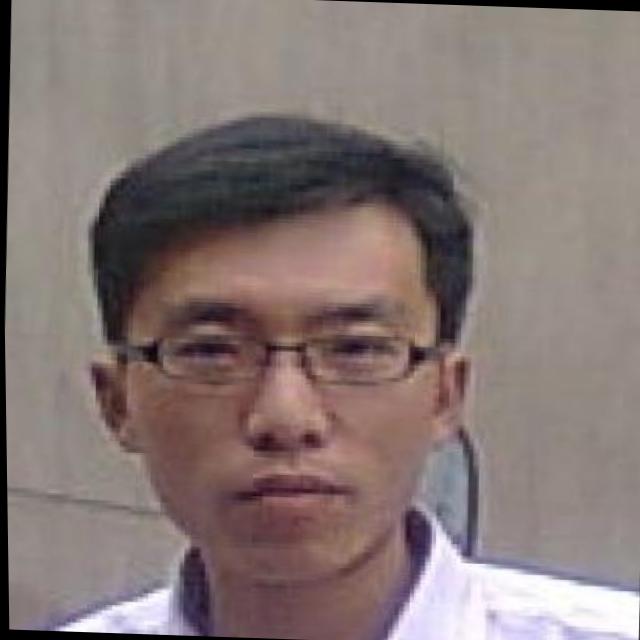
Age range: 21-44